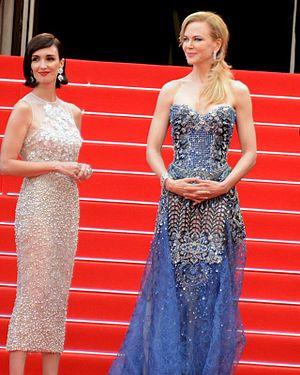
Paz Vega et Nicole Kidman au festival de Cannes